Jack Radcliffe

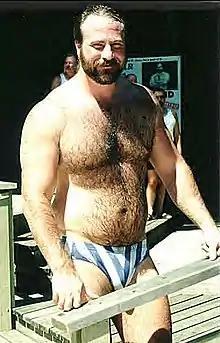
Radcliffe at the Bear Bust '99 event

Jack Radcliffe (born Frank Martini; July 5, 1960) is an American former pornographic film actor. Radcliffe is considered a pornographic icon, and in particular, an icon of gay bear subculture and its physical aesthetics.